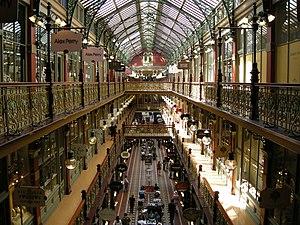
L'architecture de Sydney, la plus ancienne ville d'Australie, se caractérise par l'absence d'une architecture uniforme et par la juxtaposition des styles qui se sont succédé au cours des 200 ans d'histoire de la ville, depuis ses modestes débuts avec des matériaux locaux et le manque de financement jusqu'aux gratte-ciels modernes.